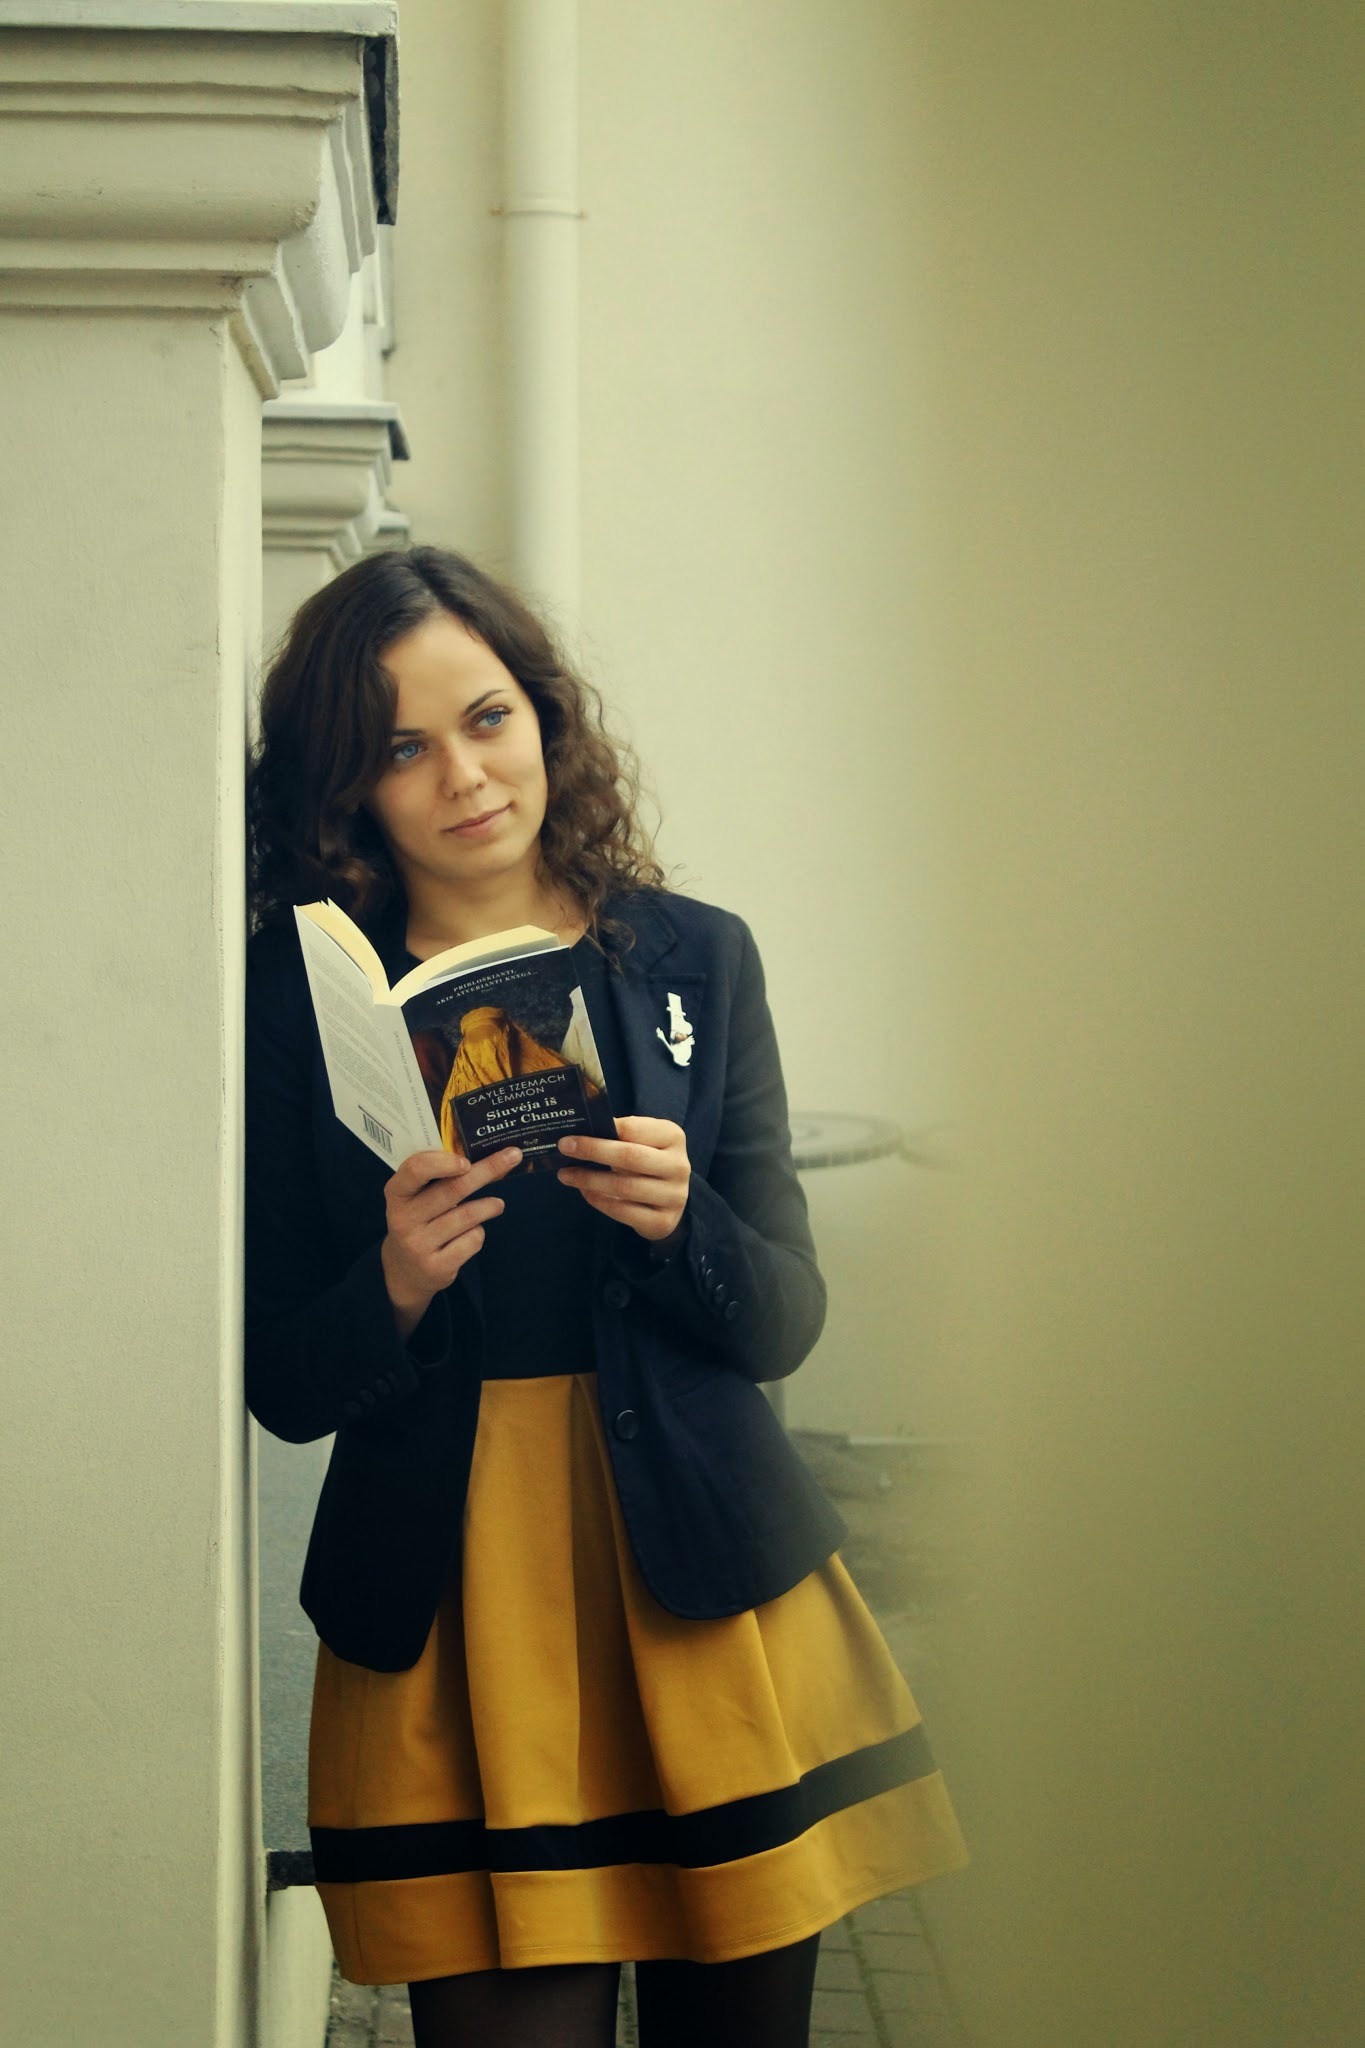
novel, read, person, girl, woman, reading, female, brunette, model, brown, clothing, black, yellow, lady, posing, dress, books, pretty, costume, photo shoot